The Small Rain

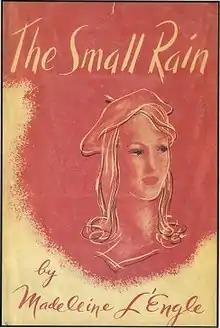
First edition

The Small Rain is a semi-autobiographical novel by Madeleine L'Engle, about the many difficulties in the life of talented pianist Katherine Forrester between the ages of 10 and 19. Published in 1945 by the Vanguard Press, it was the first of L'Engle's long list of books, and was reprinted in 1984. L'Engle began work on it in college, and completed it while an actress in New York.